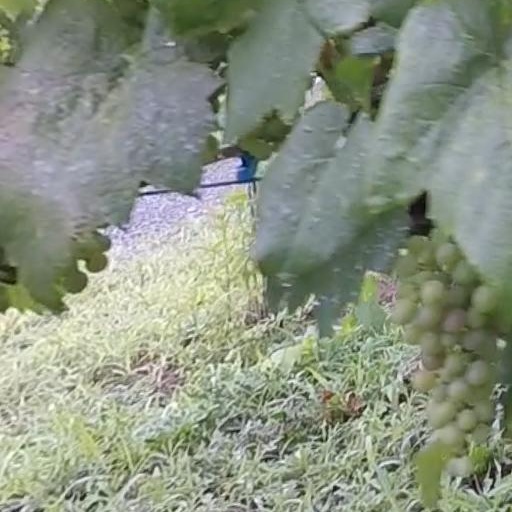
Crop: grape